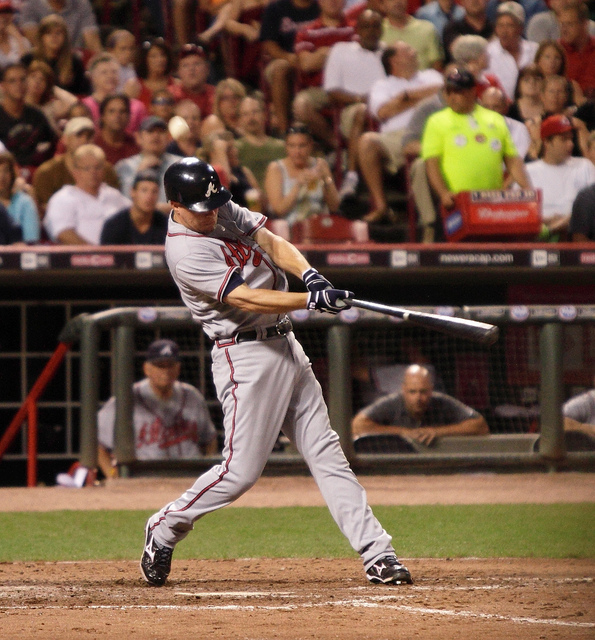
cầu thủ đánh bóng đang nghiêng người để đánh bóng